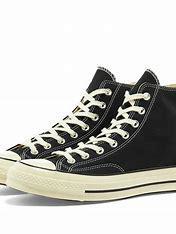
Brand: Converse
Model: Chuck 70 Hi